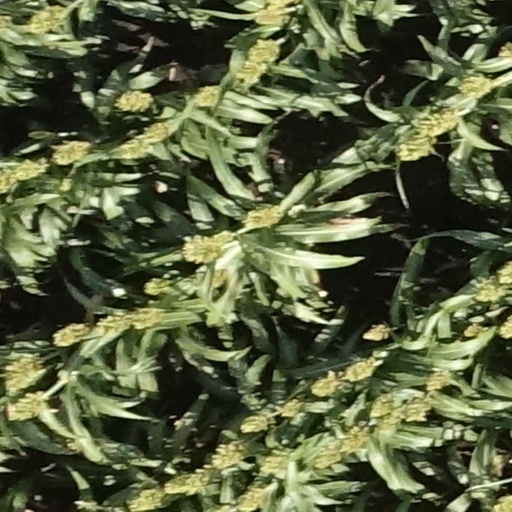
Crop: sorghum